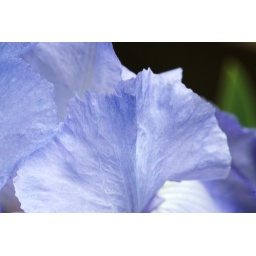
Sky blue Iris bloom, Flora and fauna in my garden today.